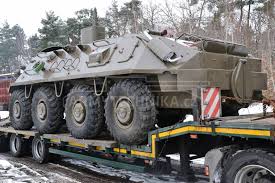
Label: BTR